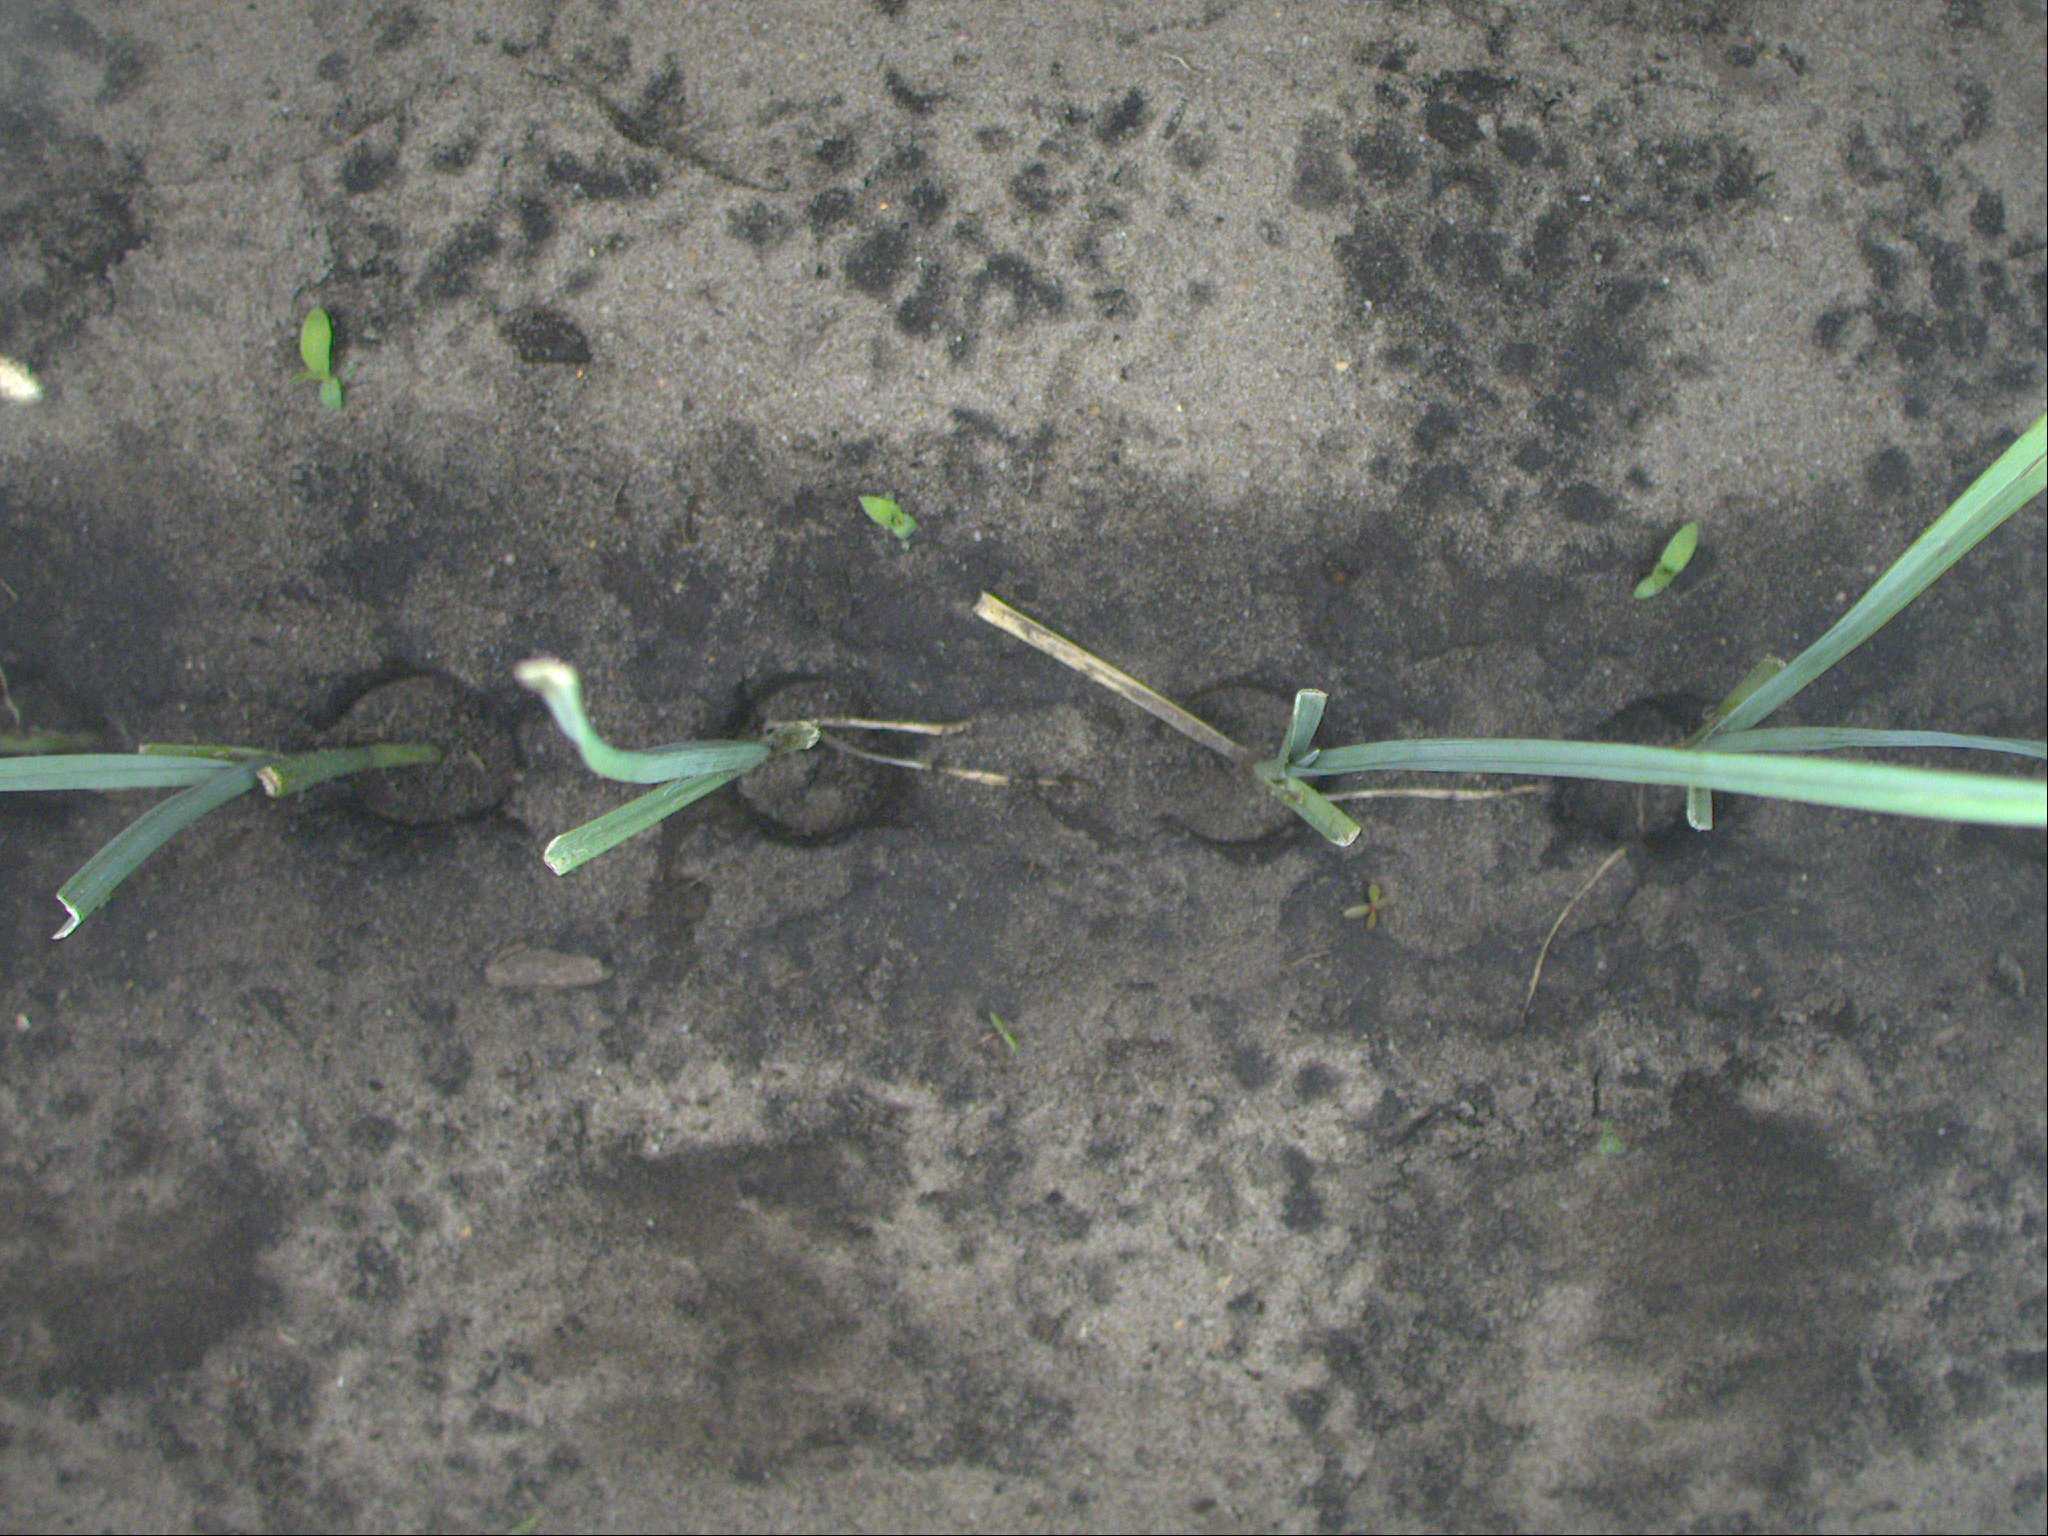
Crop: leek
Objects: leek, leek, leek, leek, stem_leek, stem_leek, stem_leek, stem_leek, stem_leek